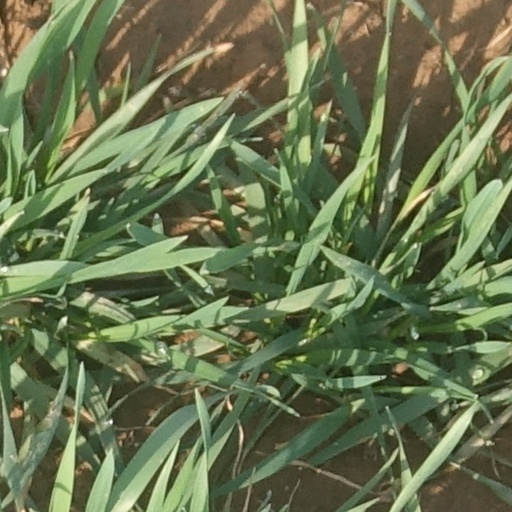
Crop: wheat